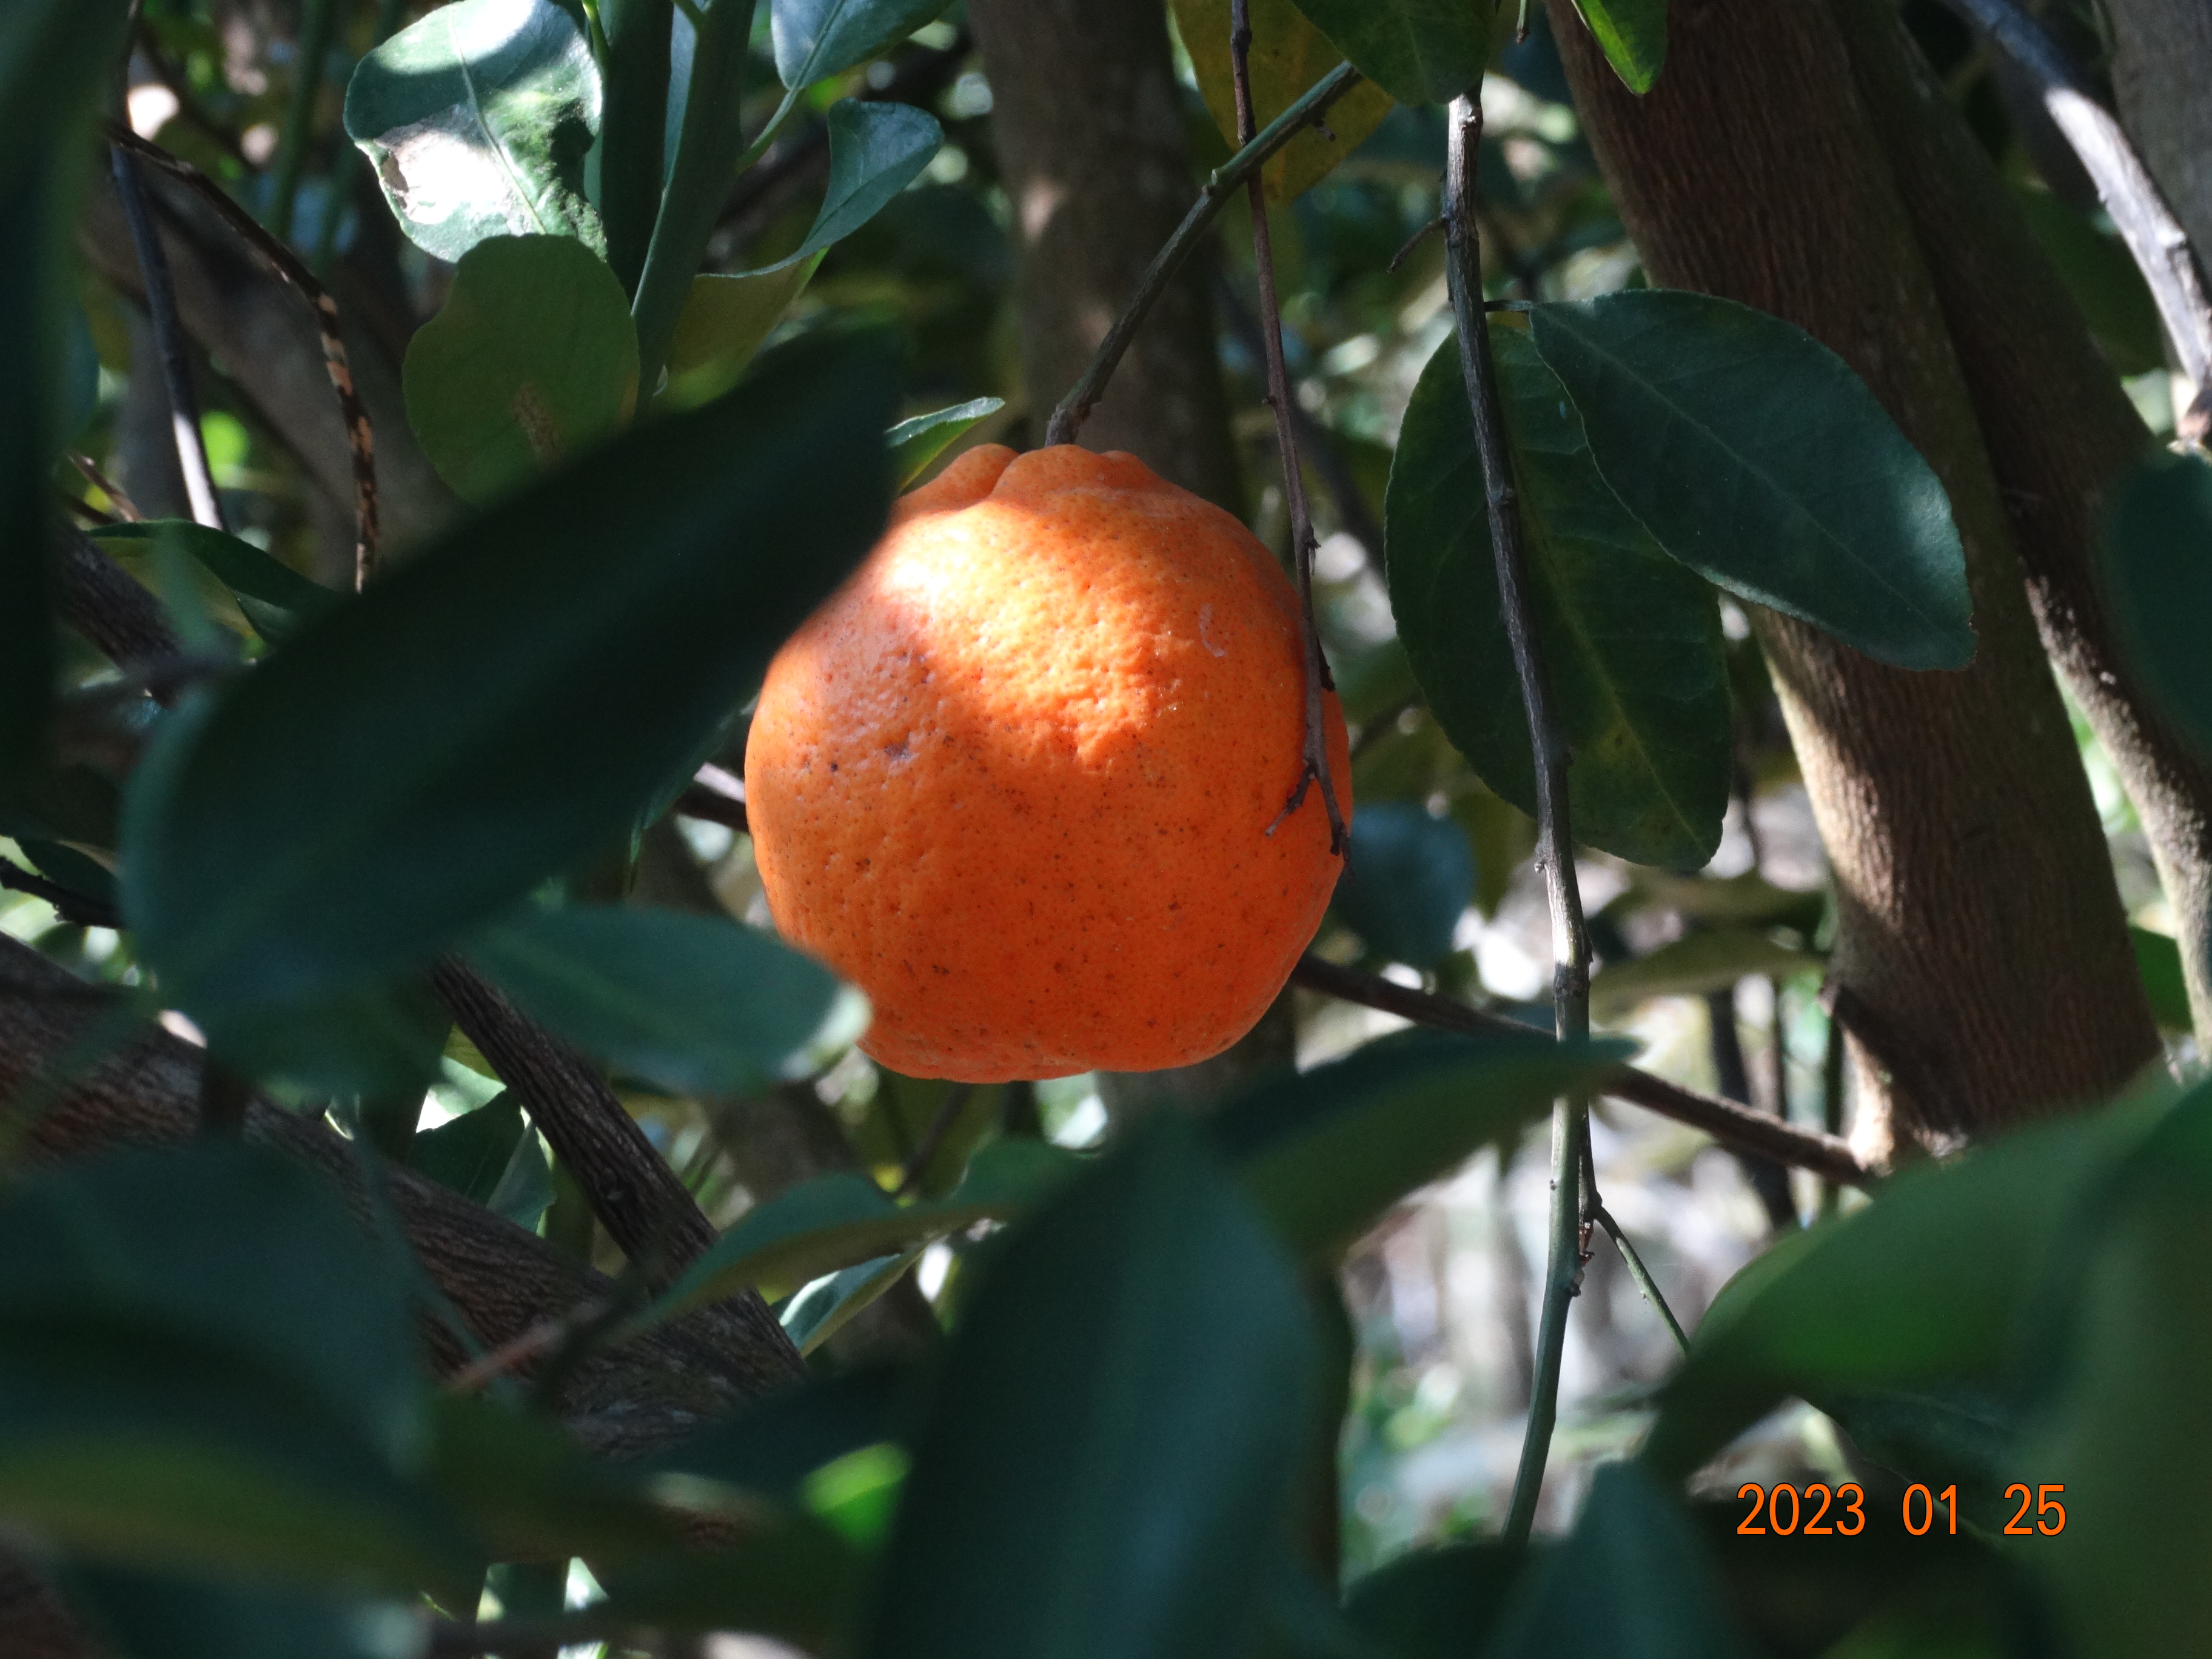
Citrus fruit variety: ponkan